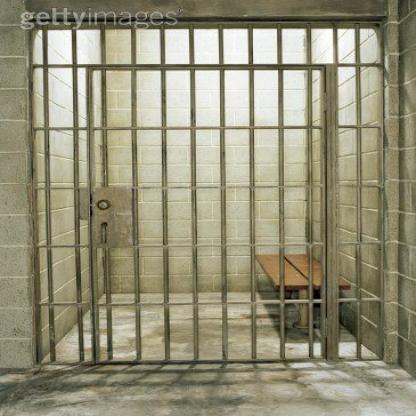
Scene: Indoor